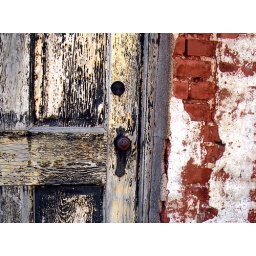
Old door and wall on 19th century building in Muscatine Iowa